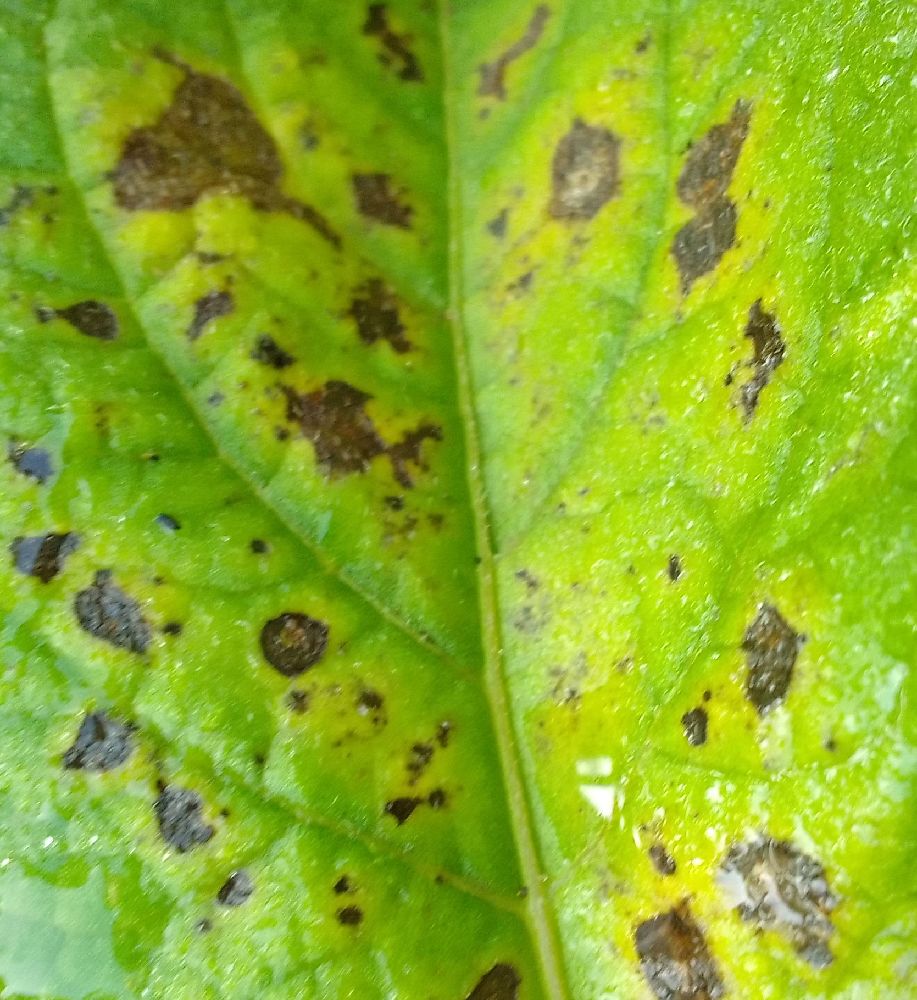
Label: Early blight